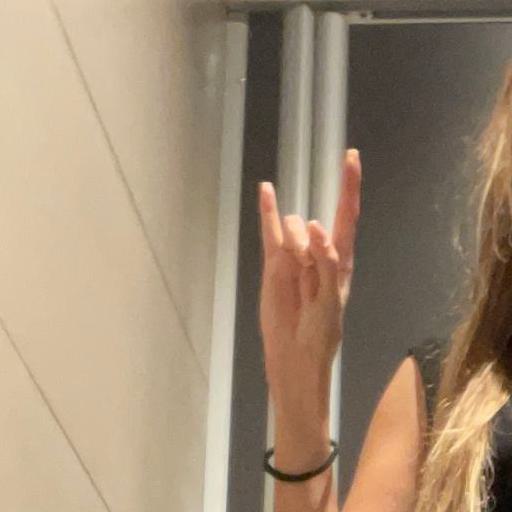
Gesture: rock